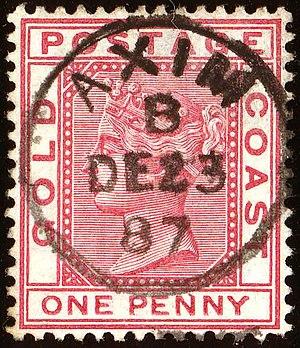
La Côte-de-l'Or était une colonie britannique, dans ce qui est devenu aujourd'hui le Ghana. Cette colonie est créée en 1821, lorsque le gouvernement confisqua les terrains bordant les côtes. La Côte-de-l'Or avait été nommée ainsi depuis longtemps par les Européens, en raison des quantités importantes d'or trouvées dans cette région.